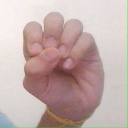
अक्षर: उ